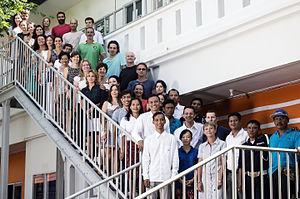
l'équipe du lfb
Le Lycée français de Bali Louis Antoine de Bougainville, aussi connu sous le nom d’École internationale française de Bali, est une école française internationale située à Umalas 2, Kerobokan, Bali, en Indonésie.